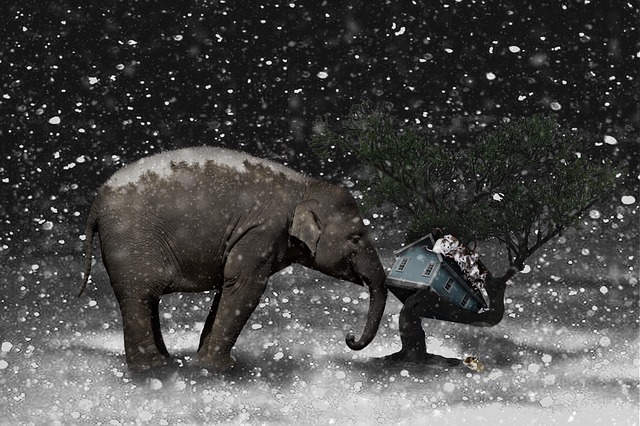
Label: elephant